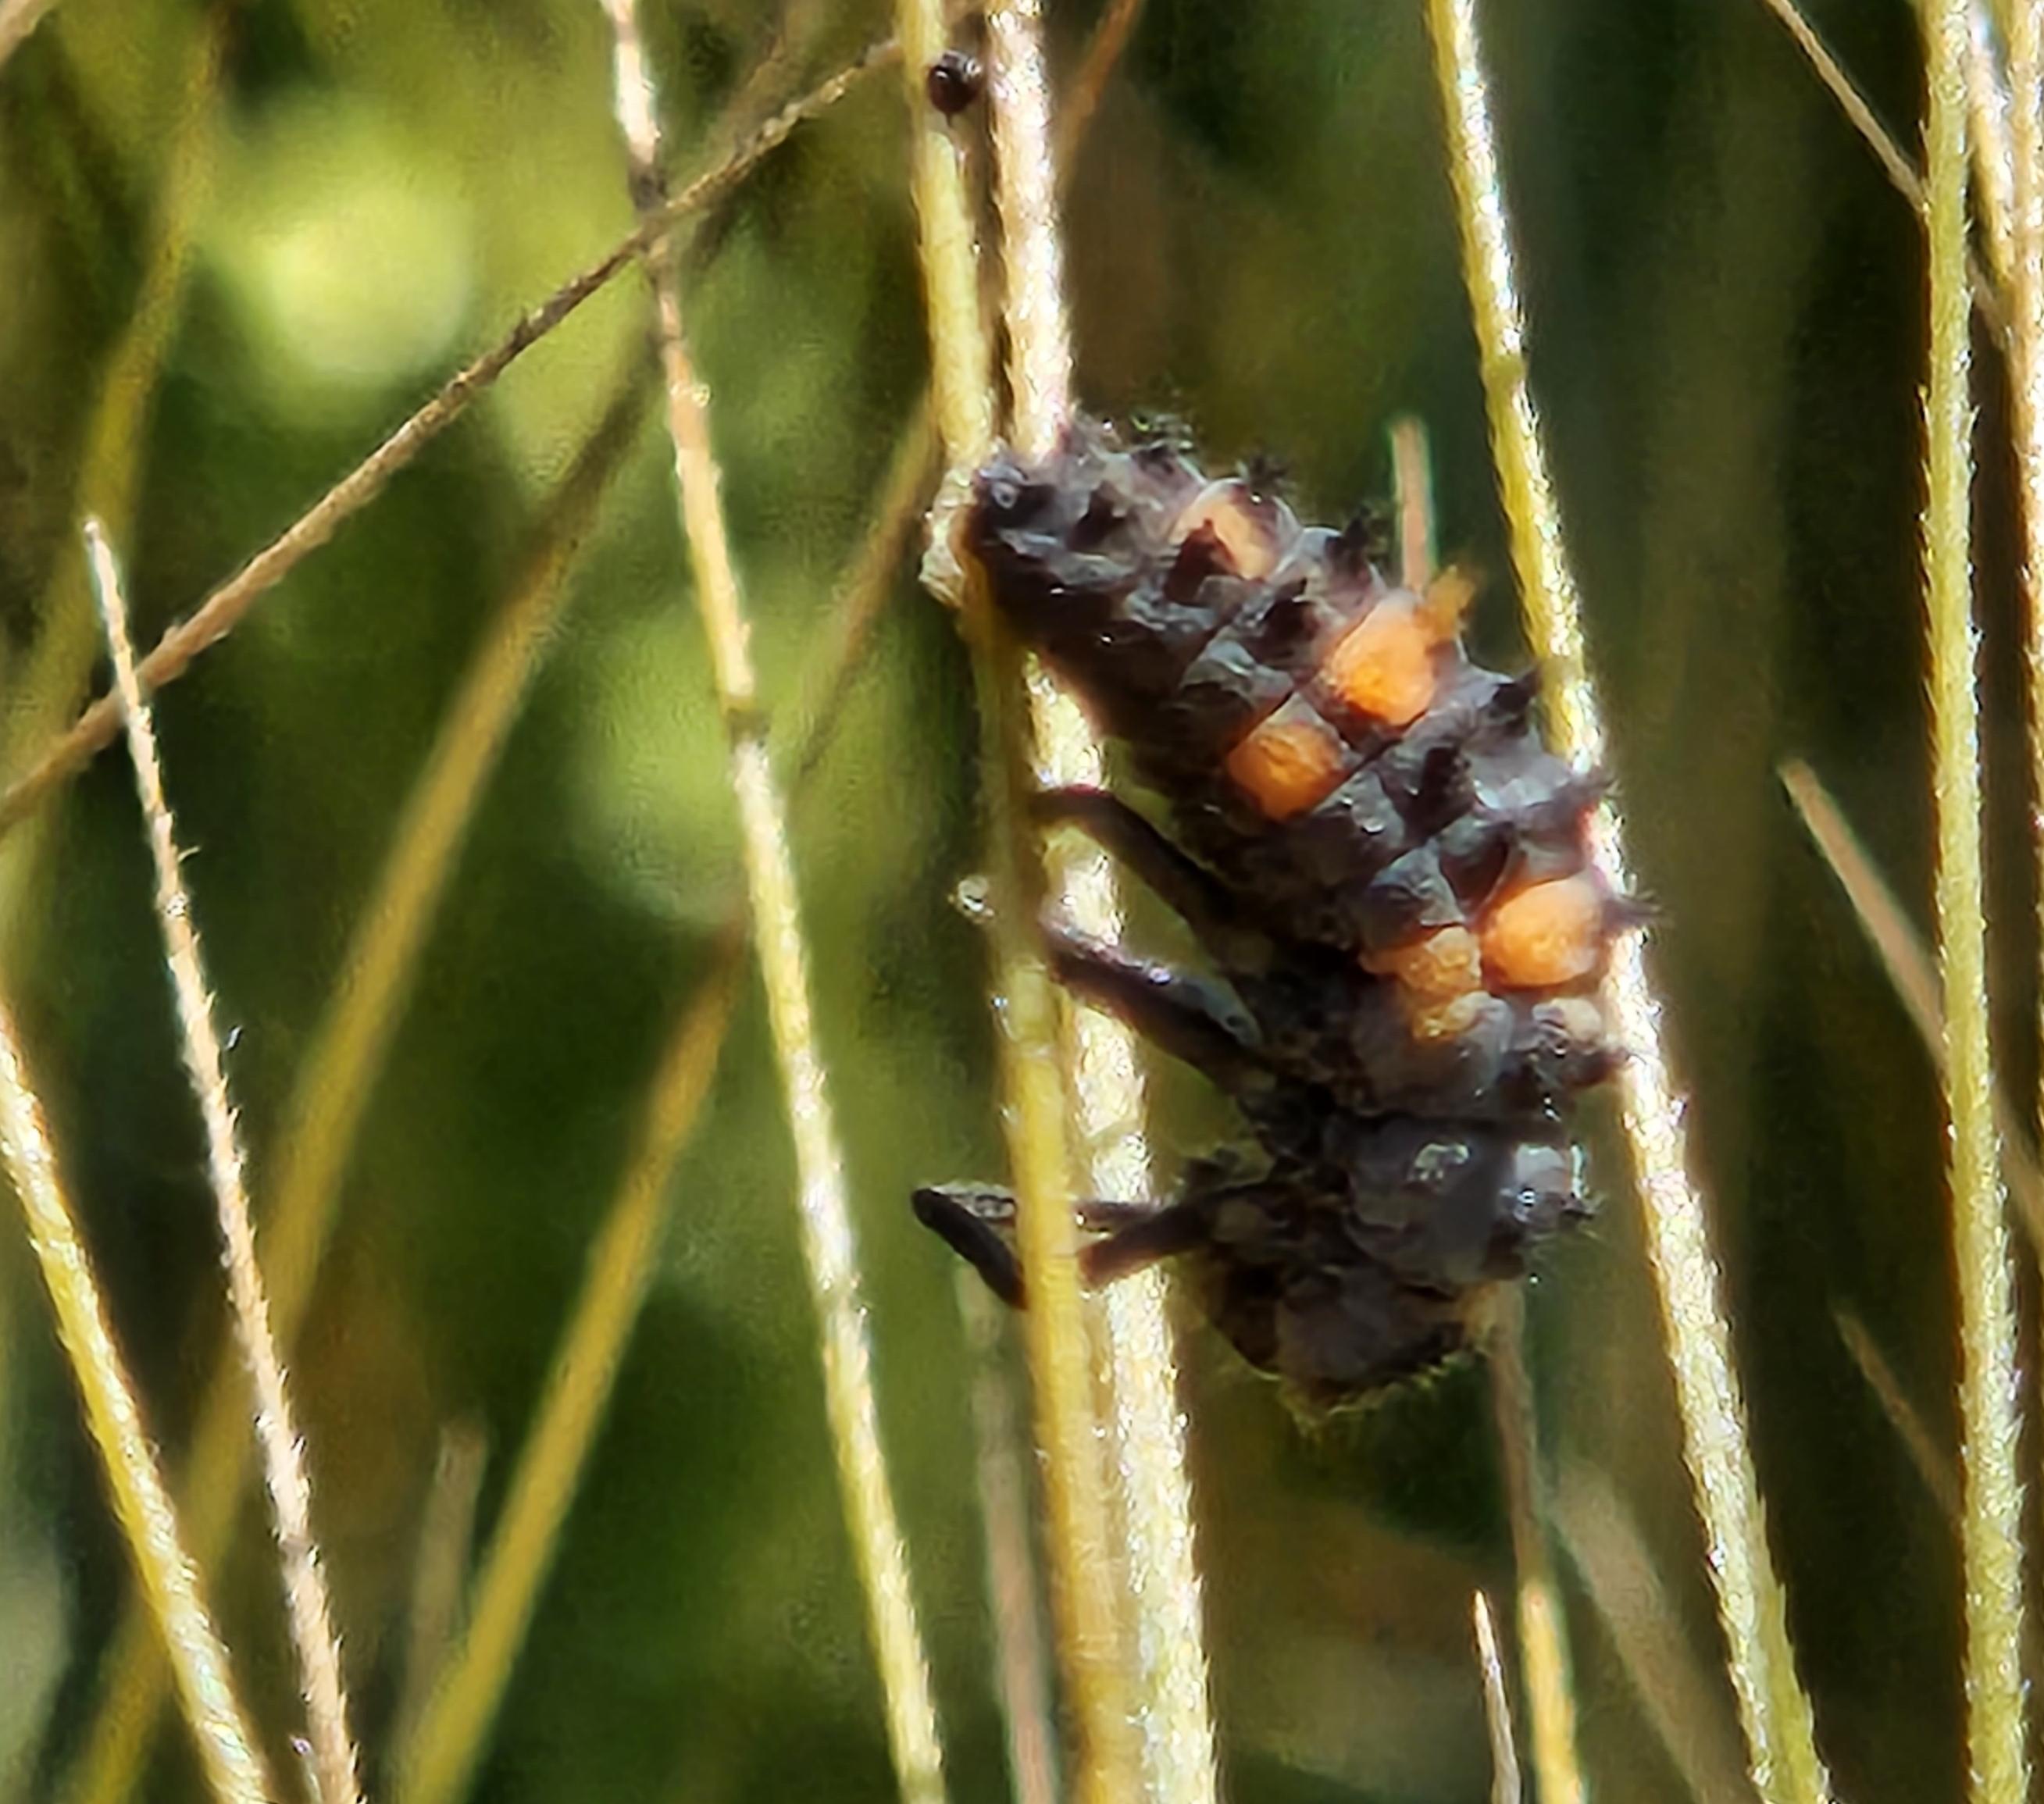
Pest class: predators